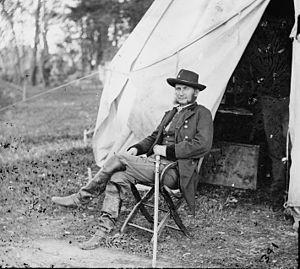
La bataille d'Aiken est un combat livré, du 11 au 13 février 1865, dans la localité du même nom, sur le territoire de la Caroline du Sud, pendant la campagne des Carolines, durant la guerre de Sécession.
Né en 1840 et mort le 14 janvier 1882, Timothy H. O'Sullivan est un photographe américain.
La bataille de Monroe's Crossroads, aussi nommée bataille de Fayetteville Road, est un engagement mineur de la guerre de Sécession. Elle a lieu le 10 mars 1865 en Caroline du Nord, dans le comté de Cumberland, et fait partie de la campagne des Carolines.